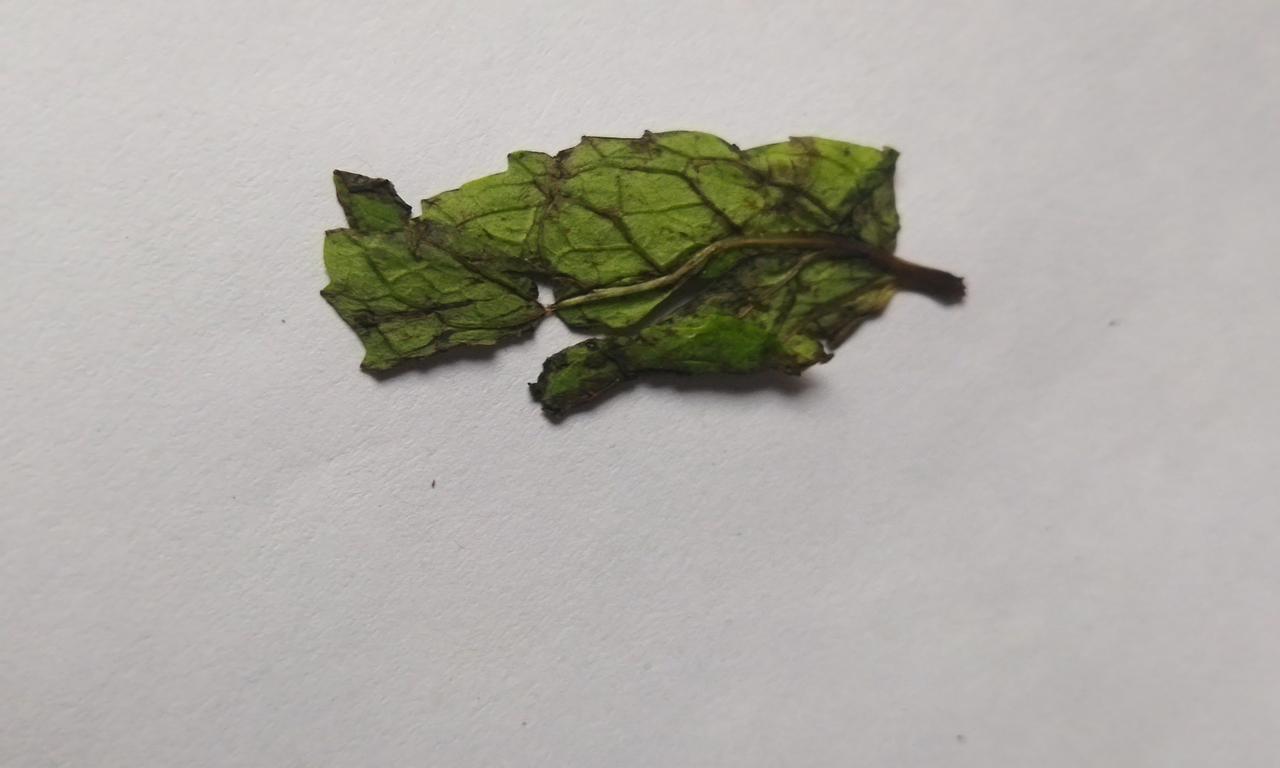
Label: Spoiled